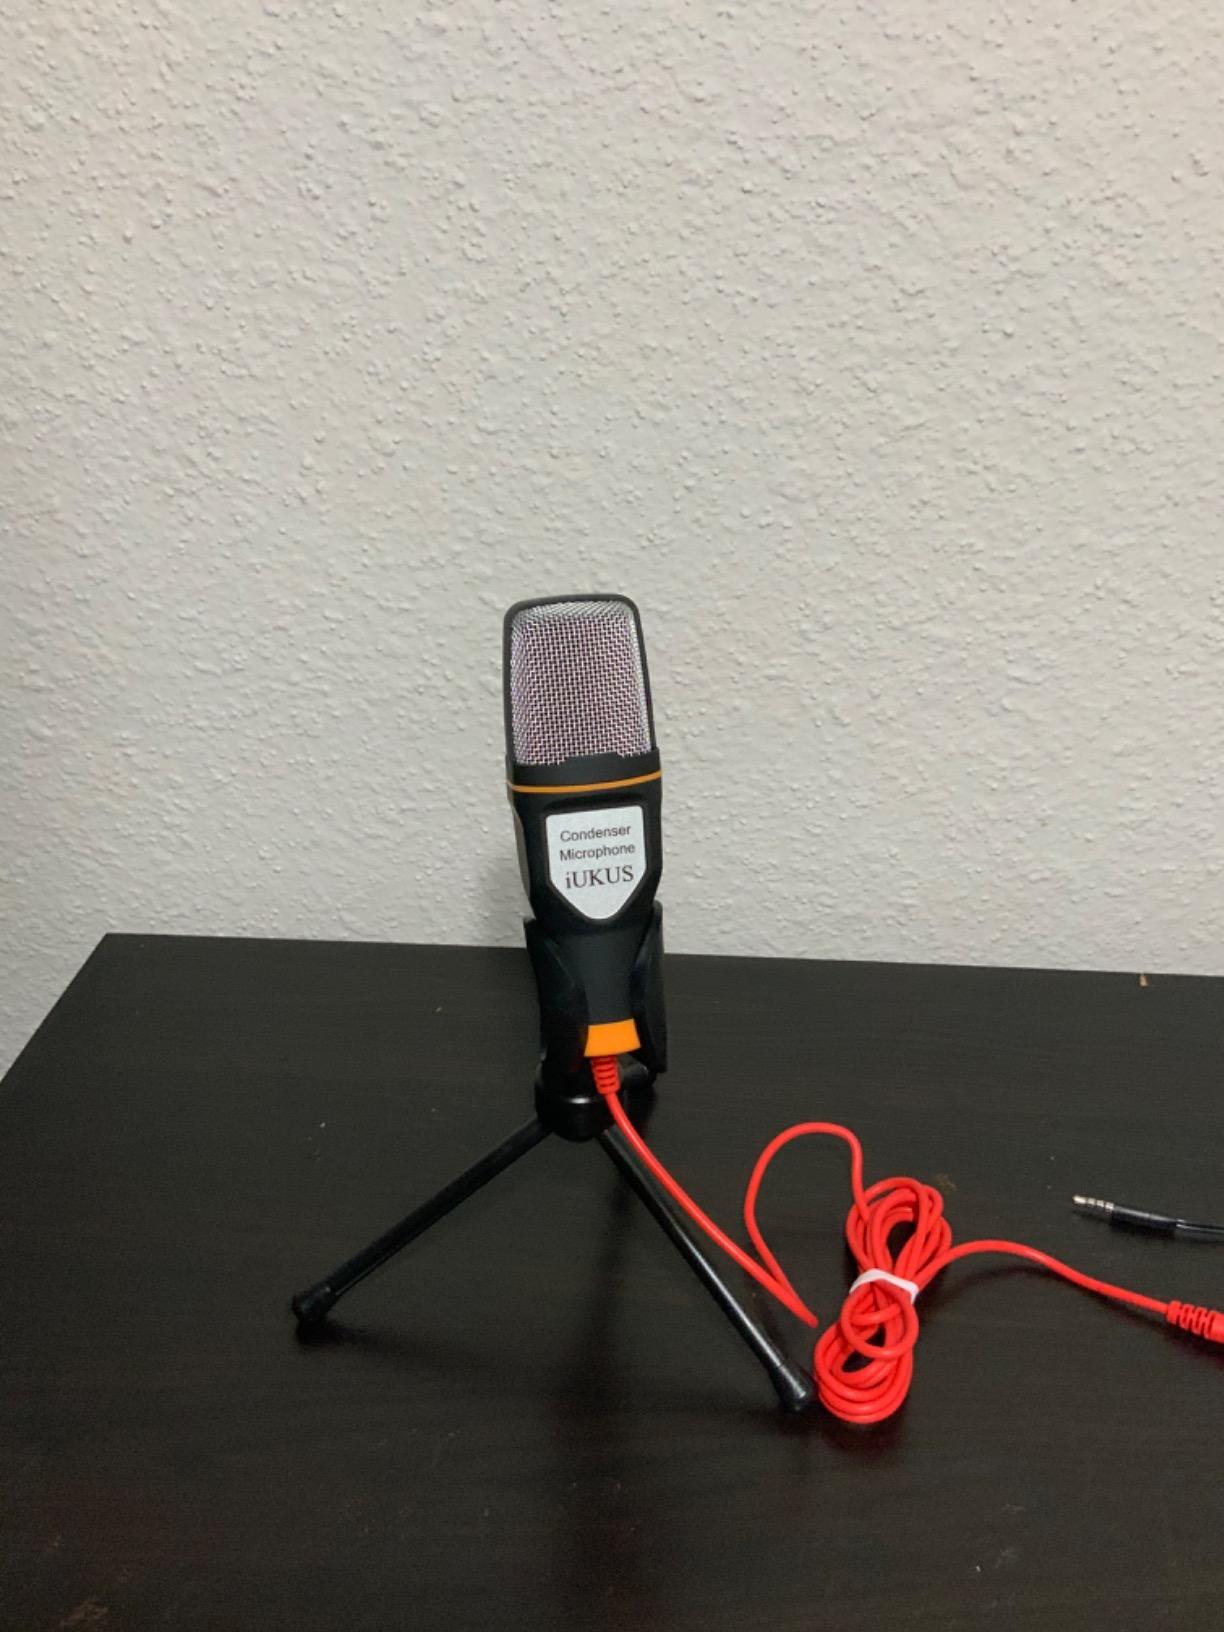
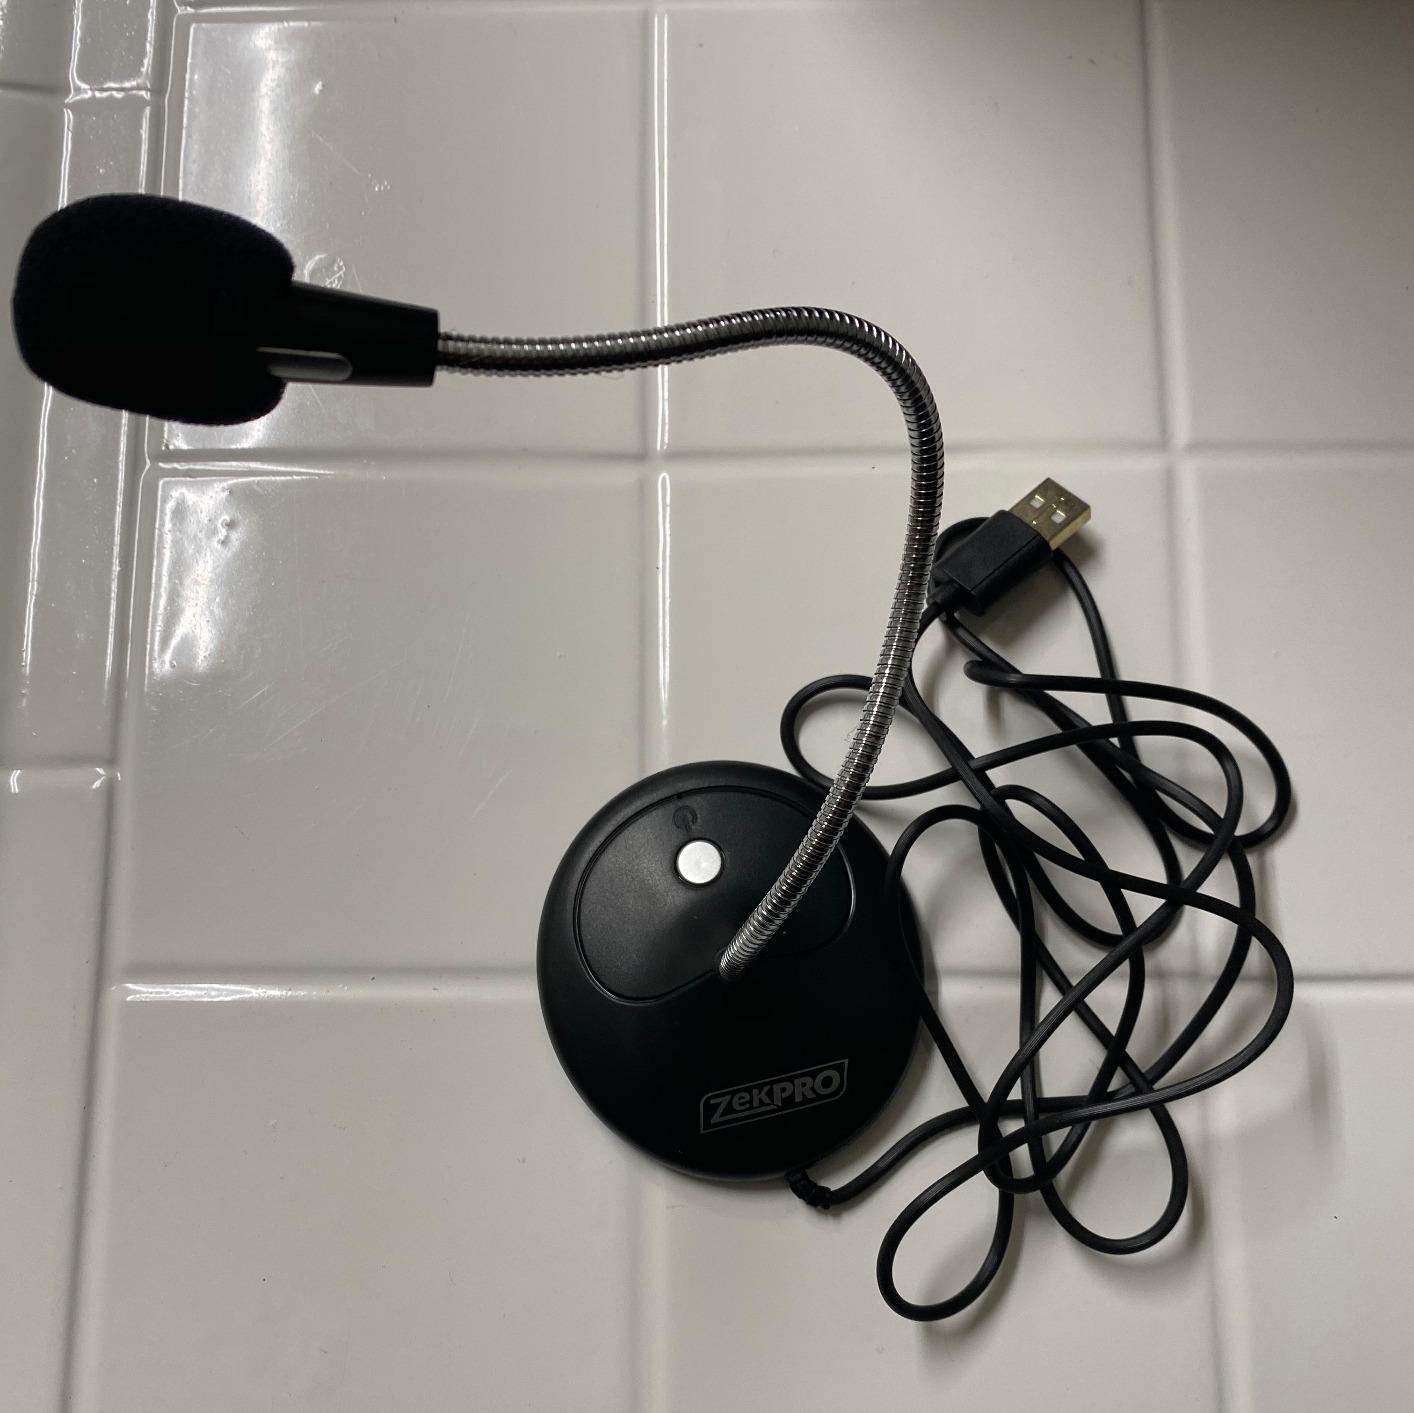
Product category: microphone
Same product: no